Economic impact of the COVID-19 pandemic in the United Kingdom

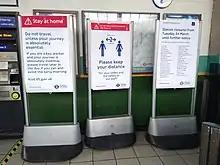
"Stay at home" and "Please keep your distance" notices on the London Underground, 27 March 2020

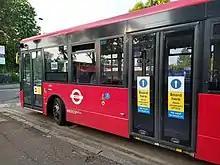
London bus with COVID-19 central door entry

Following the late March introduction of lockdown restrictions, UK road traffic volumes dropped to levels last experienced in the 1950s, with corresponding falls in air and noise pollution. In May, as lockdown road traffic levels slowly grew, but remained around 35% to 45% of usual levels, the AA said volumes were similar to those of the early 1970s.